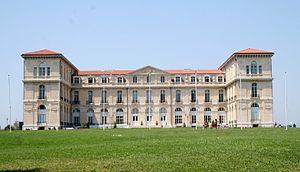
Le Palais du Pharo à Marseille (7e).
Cet article recense les constructions conservées et appelées château, bastide, ou ayant les qualités de ces deux termes, sur la commune de Marseille.
Marseille est une commune du Sud-Est de la France, chef-lieu du département des Bouches-du-Rhône et préfecture de la région Provence-Alpes-Côte d'Azur.
Le palais du Pharo. est un monument marseillais dont la construction fut ordonnée par Napoléon III pour l'impératrice Eugénie dans la deuxième moitié du XIXᵉ siècle. Il appartient aujourd'hui à la ville de Marseille et constitue un lieu d'accueil pour des congrès et diverses manifestations. Il domine la passe du port, côté mer, et le jardin du Pharo, côté ville.